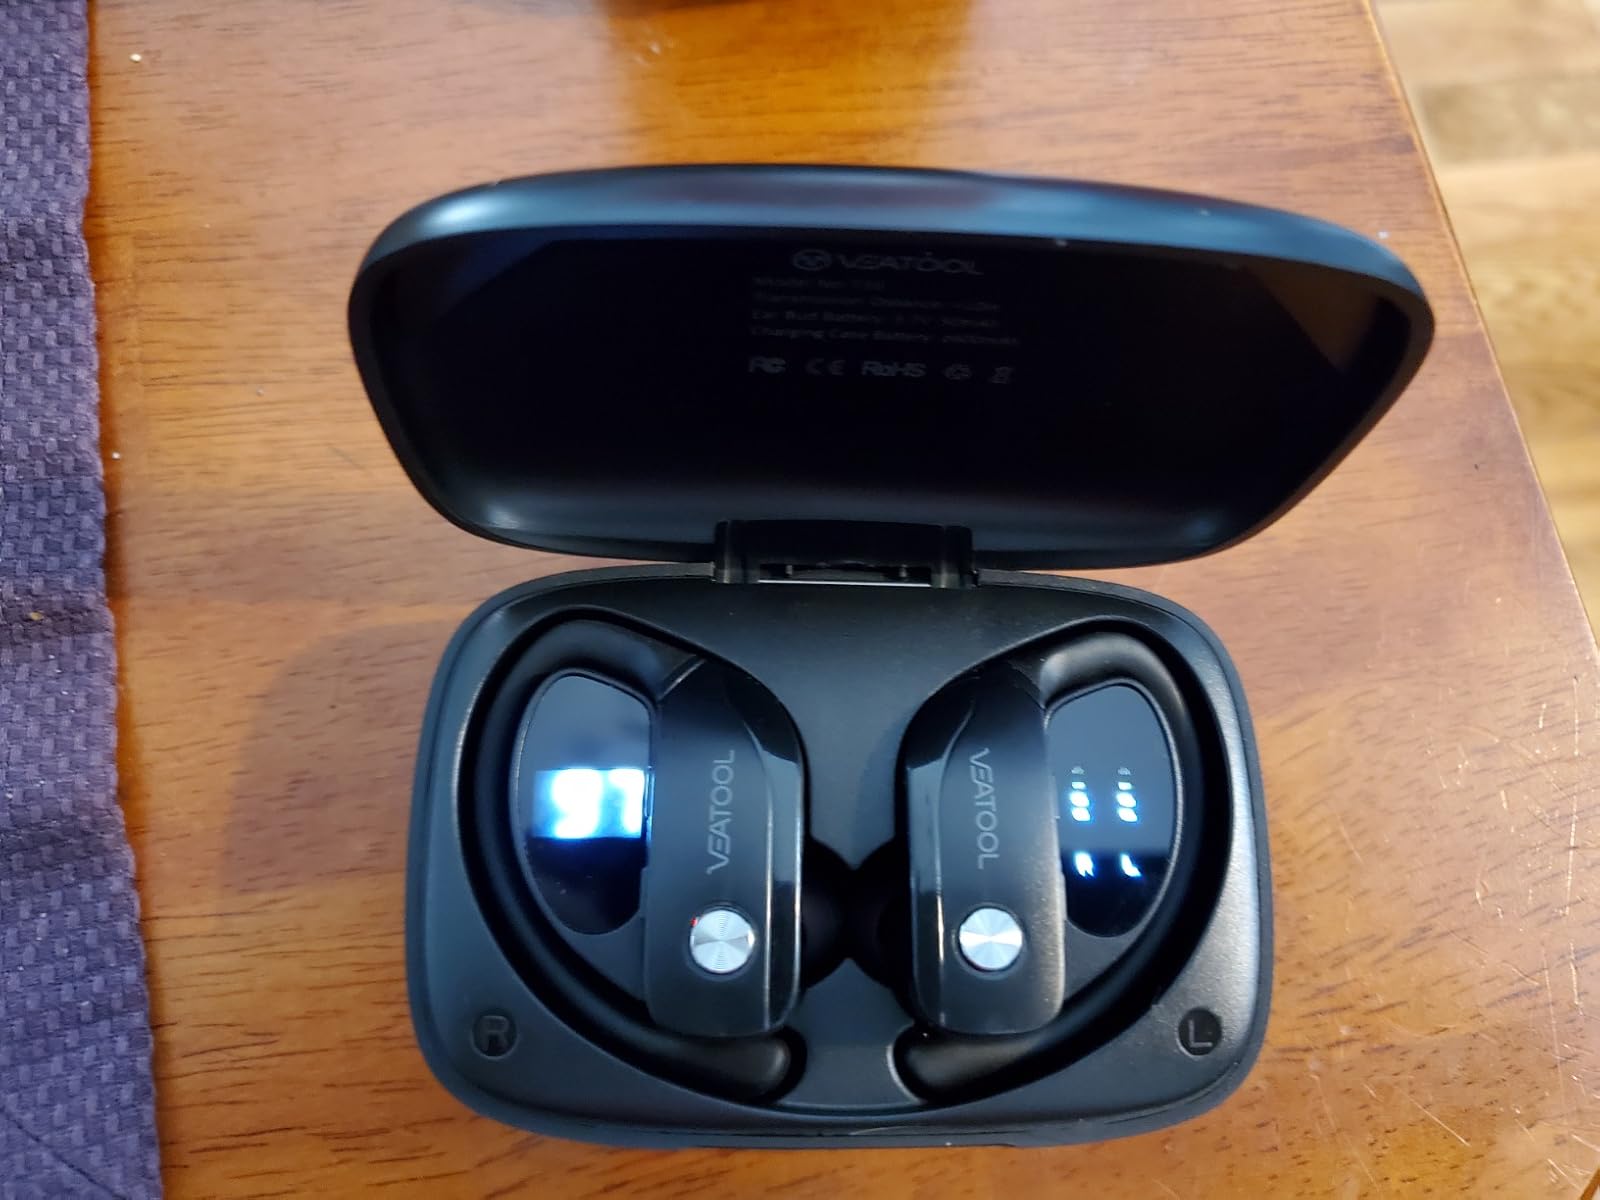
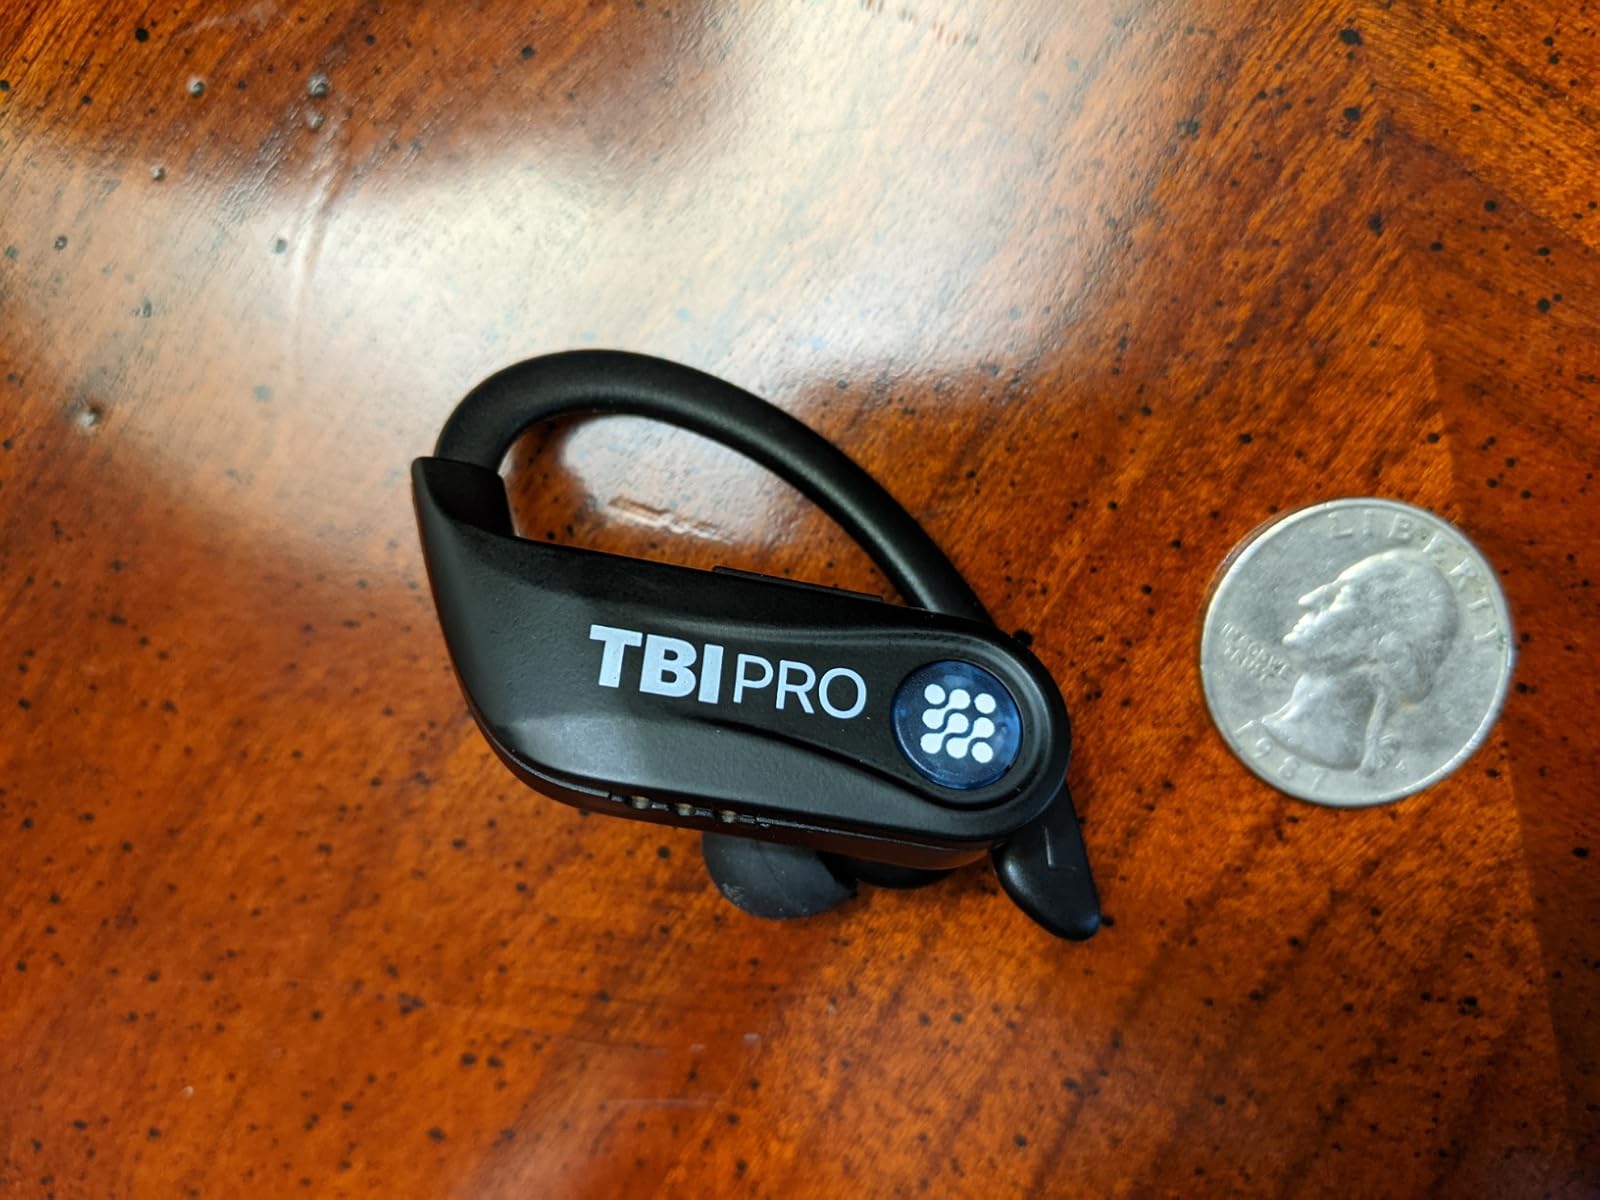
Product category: earbuds
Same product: no